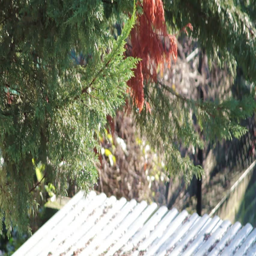
close up of a fir tree after rain with water drops on the branches leaves in a winter day .